Korean garden

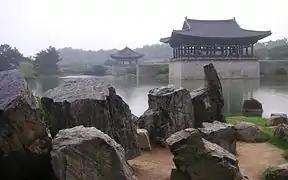
Donggung Palace and Wolji Pond

Korean garden culture can be traced back more than 2,000 years. In recent years, 300 documents have been found, written during the Koryo (918–1392) and Choson (1392–1910) dynasties, that contain detailed records about traditional Korean gardens, many of which survive and can be visited today.